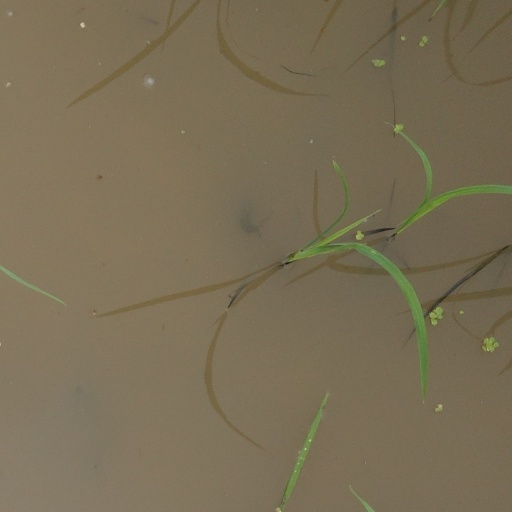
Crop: rice